Café Tacuba

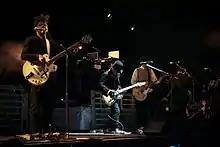
Café Tacuba performing on October 12, 2008 in Buenos Aires, Argentina.

Café Tacuba, stylized as Café Tacvba, is a band from Naucalpan de Juárez, State of Mexico. The group gained popularity in the early 1990s. They were founded in 1989, before they had the current lineup of Rubén Isaac Albarrán Ortega (lead vocals, rhythm guitar), Emmanuel del Real Díaz (keyboards, piano, programming, rhythm guitar, melodica, vocals), José Alfredo "Joselo" Rangel Arroyo (lead guitar, vocals), and Enrique "Quique" Rangel Arroyo (bass guitar, electric upright bass, vocals), their friend Roberto Silva played the keyboards for a short period of time. Since the "Cuatro Caminos" World Tour, Luis "El Children" Ledezma has played the drums in every concert but is not considered an official member of the band, as well as Ramiro Del Real Díaz, who joined the band as a support musician playing the guitar since 2015.